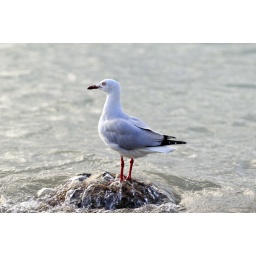
Larus novaehollandiae, a Silver gull stands on a rock as the water washes over it's feet.